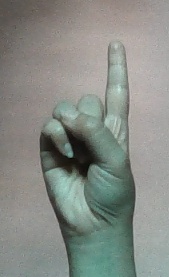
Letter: bb